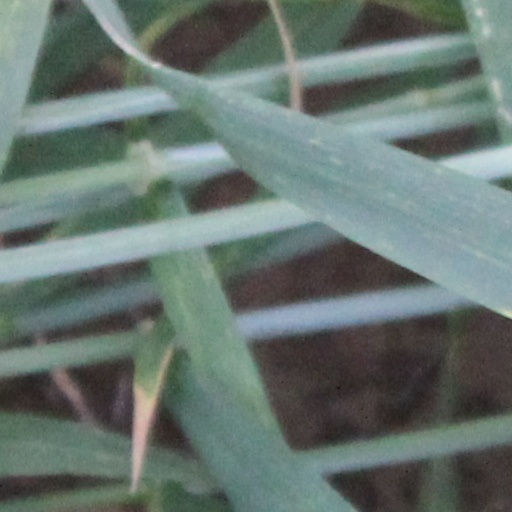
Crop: wheat